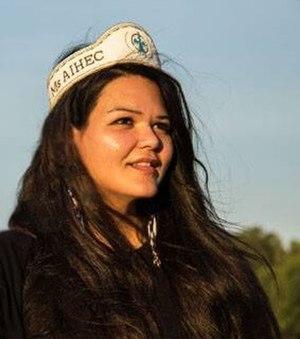
Robin Maxkii, née le 8 novembre 1990, est une activiste, codeuse et actrice amérindienne.